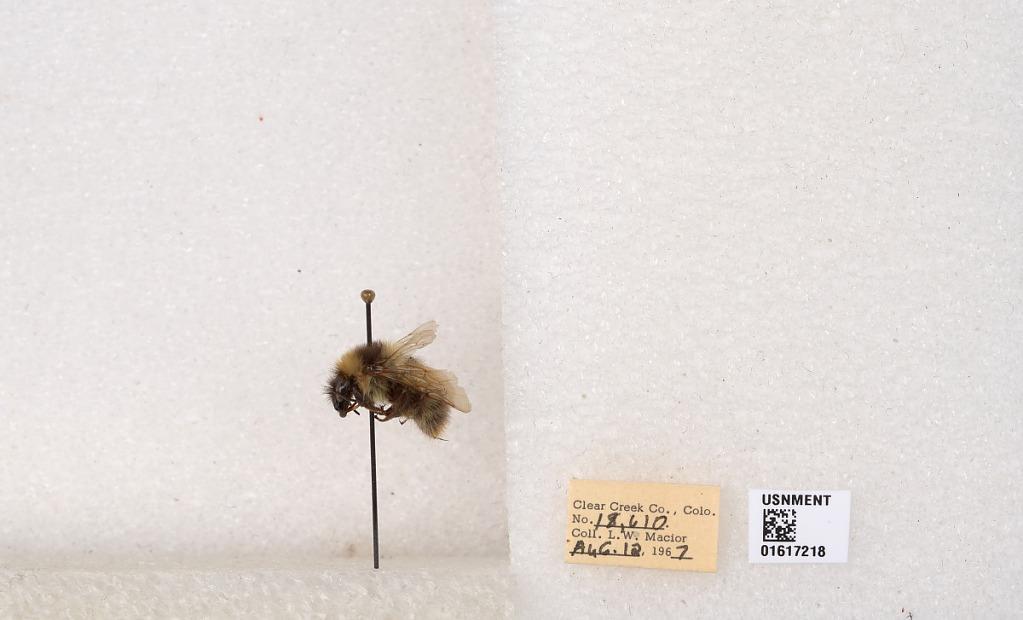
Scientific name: Bombus kirbyellus
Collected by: L. Macior
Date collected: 1967-8-12
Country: United States
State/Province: Colorado
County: Clear Creek
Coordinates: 39.6891, -105.644